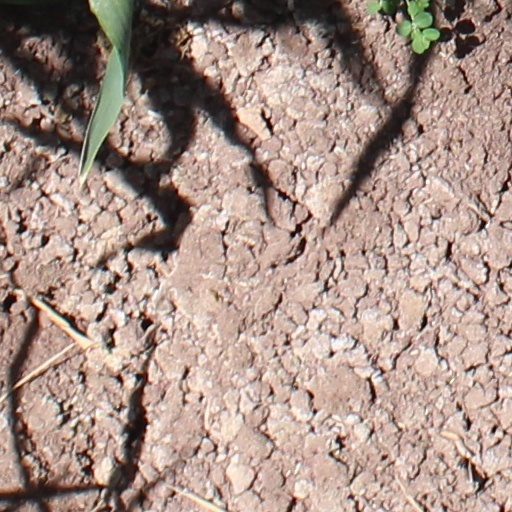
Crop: wheat